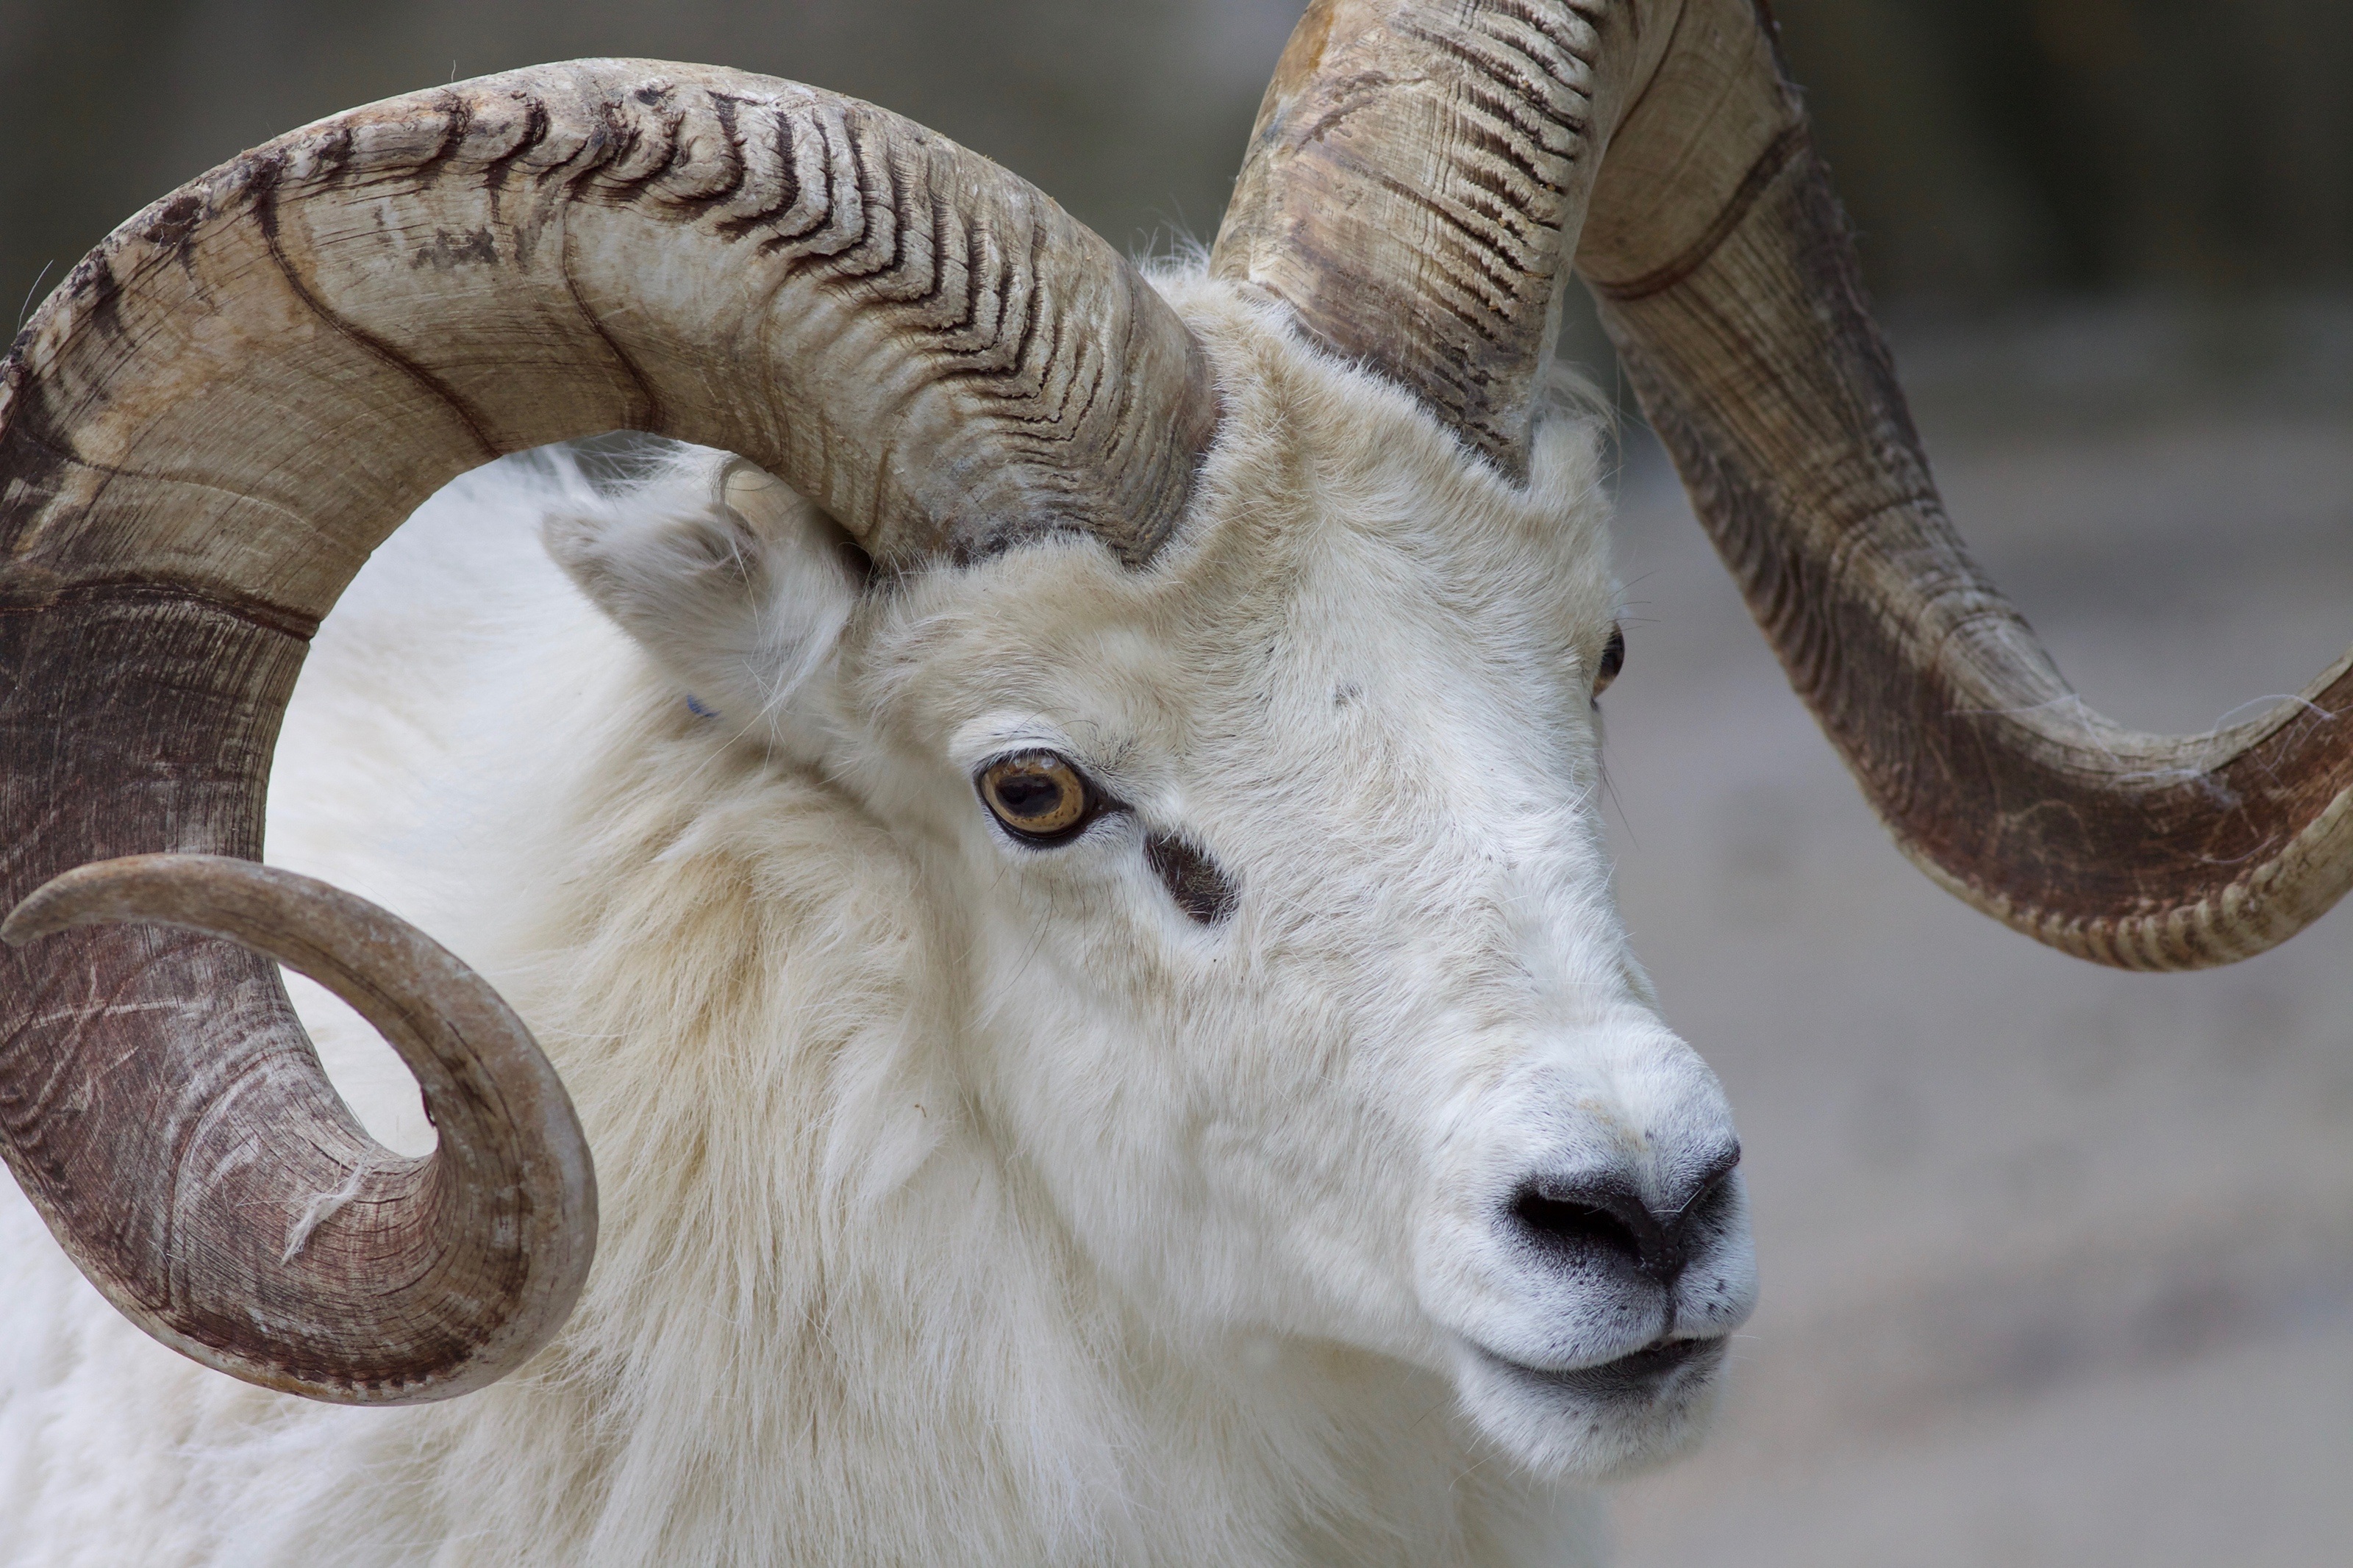
nature, white, animal, male, wildlife, wild, zoo, horn, sheep, mammal, fauna, close up, outdoors, head, vertebrate, sheeps, ram, horns, bighorn, barbary sheep, cattle like mammal, cow goat family, argali